History of Gwynedd in the High Middle Ages

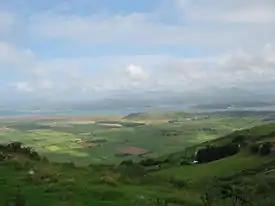
Overlooking Tremadog Bay, near Harlech. The region was part of the commote of Ardudwy in the Dunoding cantref, now in the Merionethshire district.

The Normans landed on Môn, and their furious "victory celebrations" which followed were exceptionally violent, with rape and carnage committed by Norman soldiers left unchecked. The Earl of Shrewsbury had an elderly priest mutilated, and made the church of Llandyfrydog a kennel for his dogs. During the "celebrations", a Norse fleet led by Magnus Barefoot, King of Norway, appeared off the coast at Ynys Seiriol (Puffin Island), and in the battle that followed, known as the Battle of Anglesey Sound, Magnus shot dead the Earl of Shrewsbury with an arrow to the eye. The Norse left as suddenly and as mysteriously as they had arrived, however leaving the Norman army weakened and demoralised. The Norman army retired to England, leaving a Welshman, Owain ab Edwin, lord of Tegeingl, in command of a token force to control Ynys Môn and upper Gwynedd, and ultimately abandoning any colonisation plans there. Owain ab Edwin transferred his allegiance to Chester following the defeat of his ally Trahaearn ap Caradog in 1081, a move which earned him the epithet , 'traitor', among the Welsh. Nevertheless, Gruffudd did marry Owain ab Edwin's daughter Anghared.